Christopher Kurka

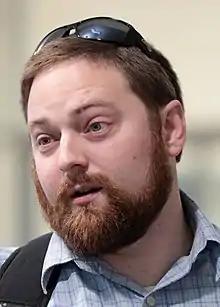
Kurka at the 2022 Hazlitt Summit hosted by Young Americans for Liberty Foundation

Christopher Kurka is an American politician who served as a member of the Alaska House of Representatives from the 7th district. Elected in November 2018, he assumed office on January 19, 2021.